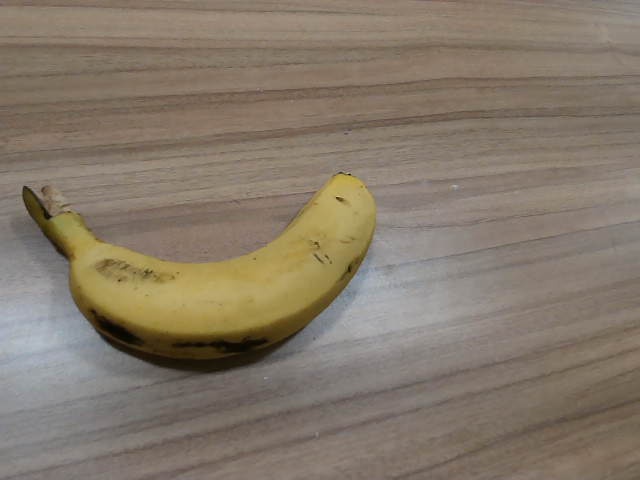
Label: Ripe_Banana